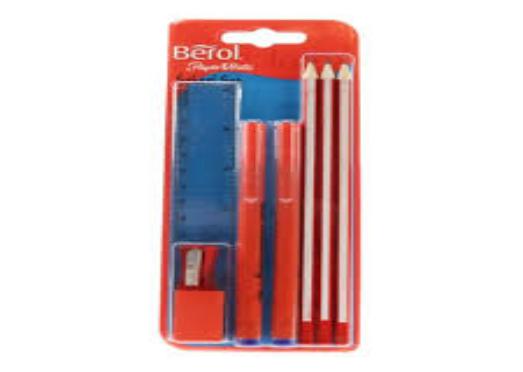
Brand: berol
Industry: Others